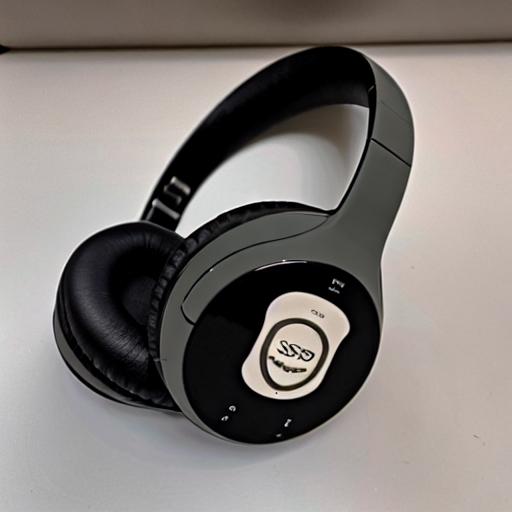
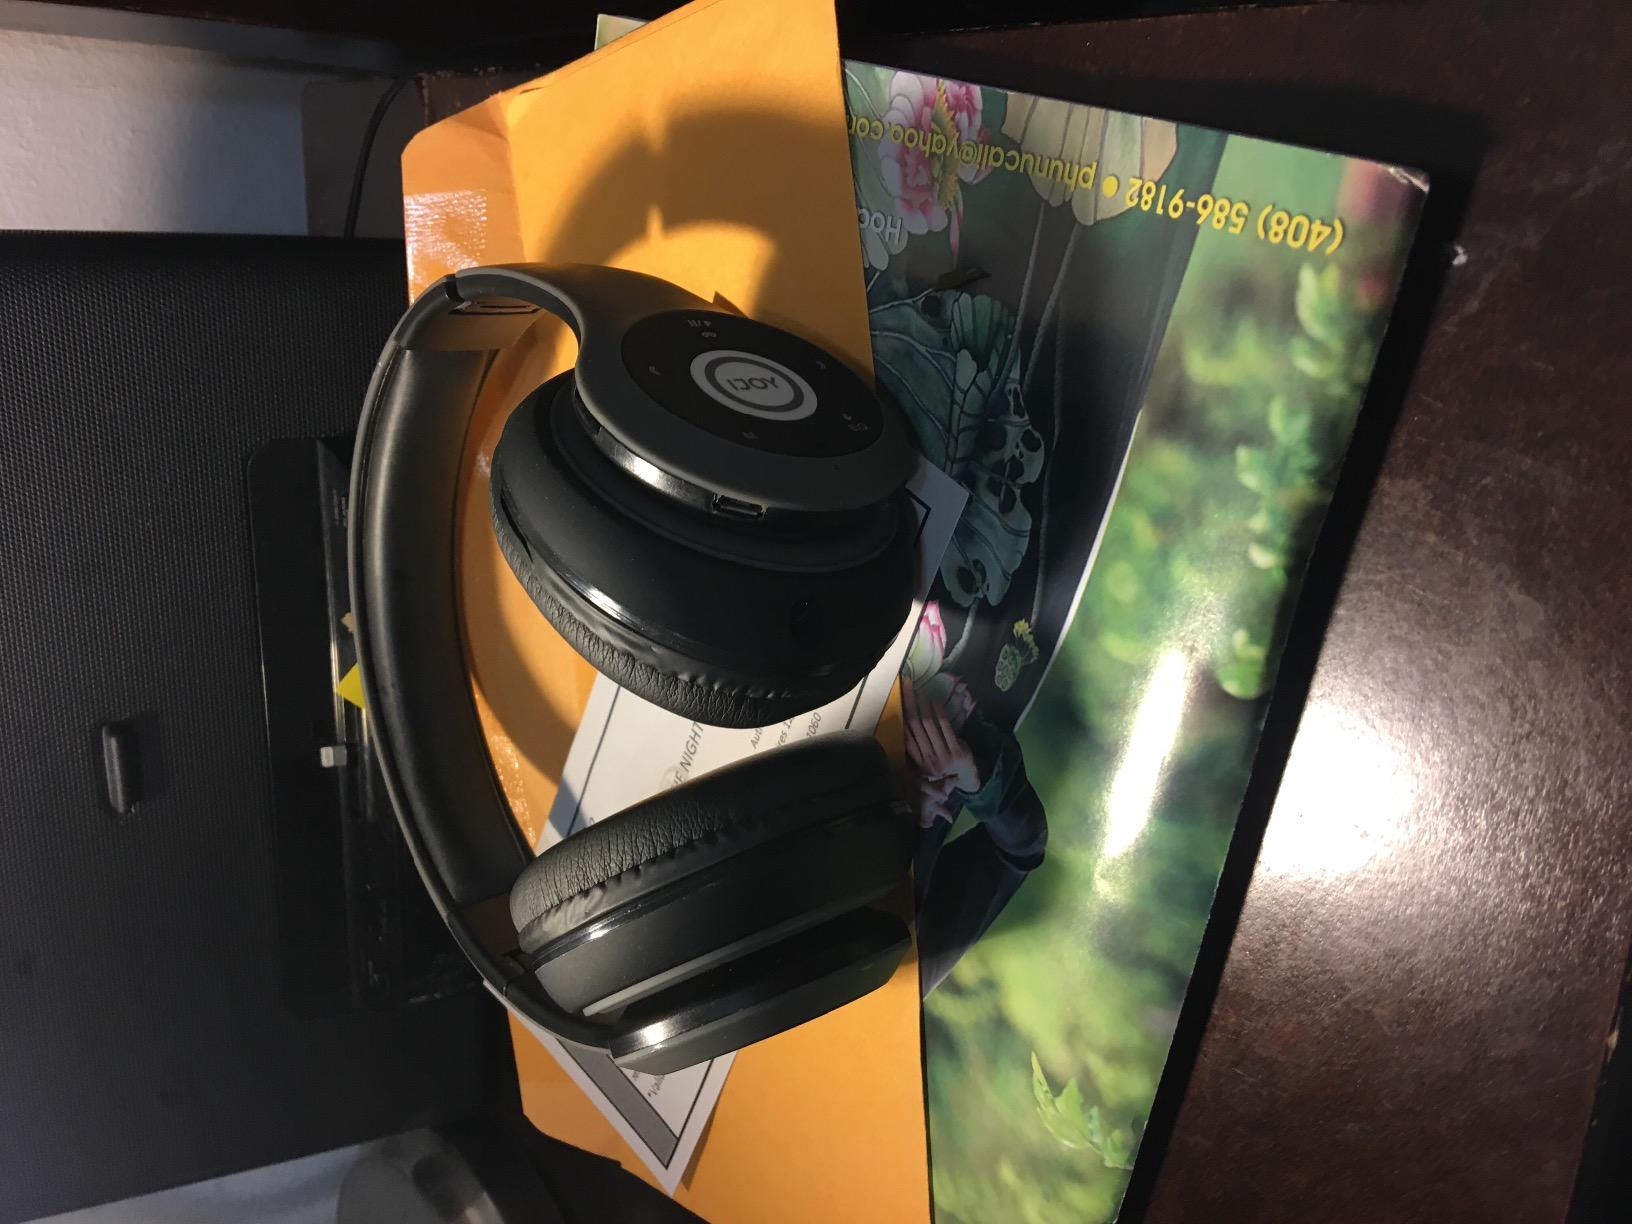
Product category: headphones
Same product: no